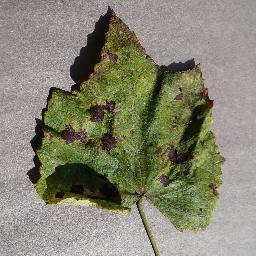
Label: Grape___Leaf_blight_(Isariopsis_Leaf_Spot)